Hamlet: The Drama of Vengeance

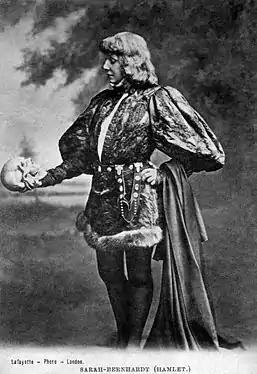
Sarah Bernhardt (pictured) and Asta Nielsen were part of a line of woman Hamlets

The opening titles explain that this film is based on a theory from an American literary researcher: "Hamlet is a woman!"